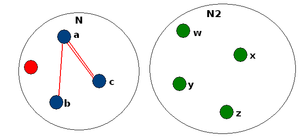
OLSR_Algo_de_selection_MPR Contents 1 Licensing 2 Source 3 Licensing 4 Original upload log Licensing Source création personelle
OLSR est un protocole de routage destiné aux réseaux maillés, sans fil ou mobiles. Le protocole est une optimisation de l'algorithme d'état de liaison pure. Le concept clé utilisé dans le protocole est l’utilisation des relais multipoints. L'ensemble MPR est choisi de sorte qu'il couvre tous les nœuds qui sont à deux sauts de suite.